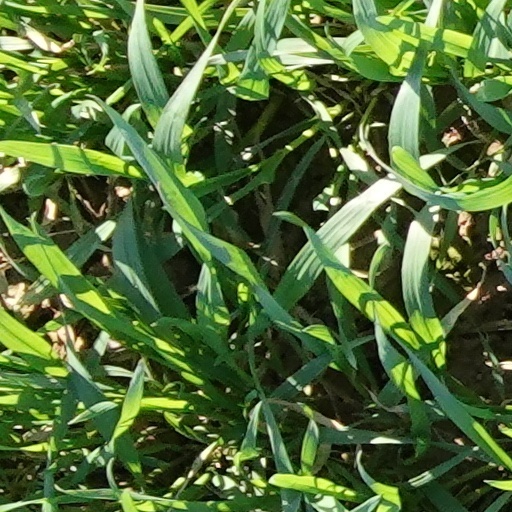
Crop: wheat